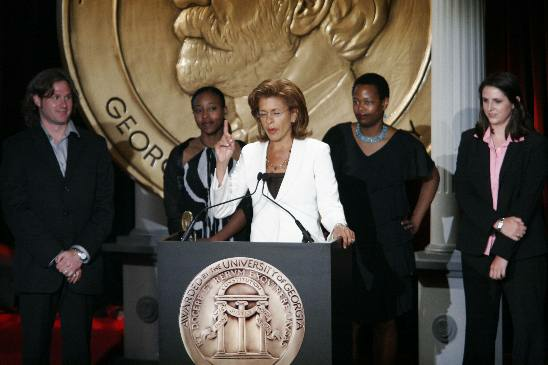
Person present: Yes